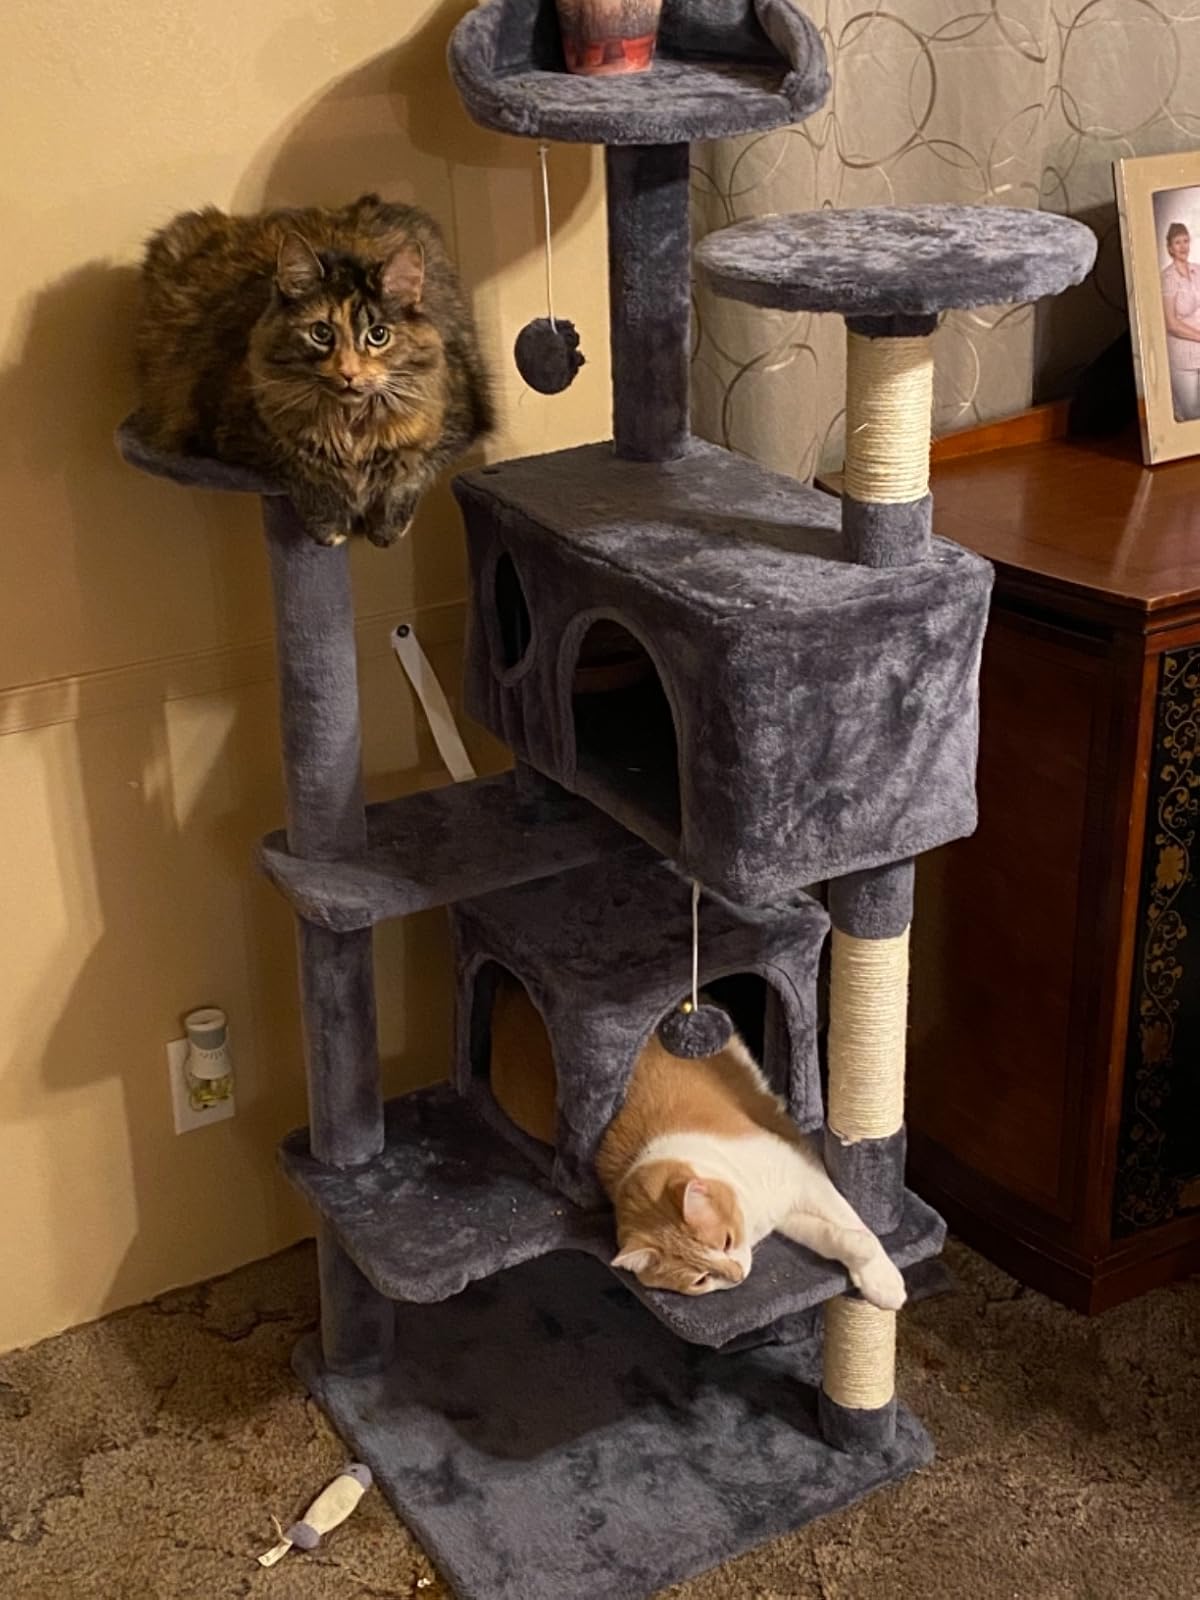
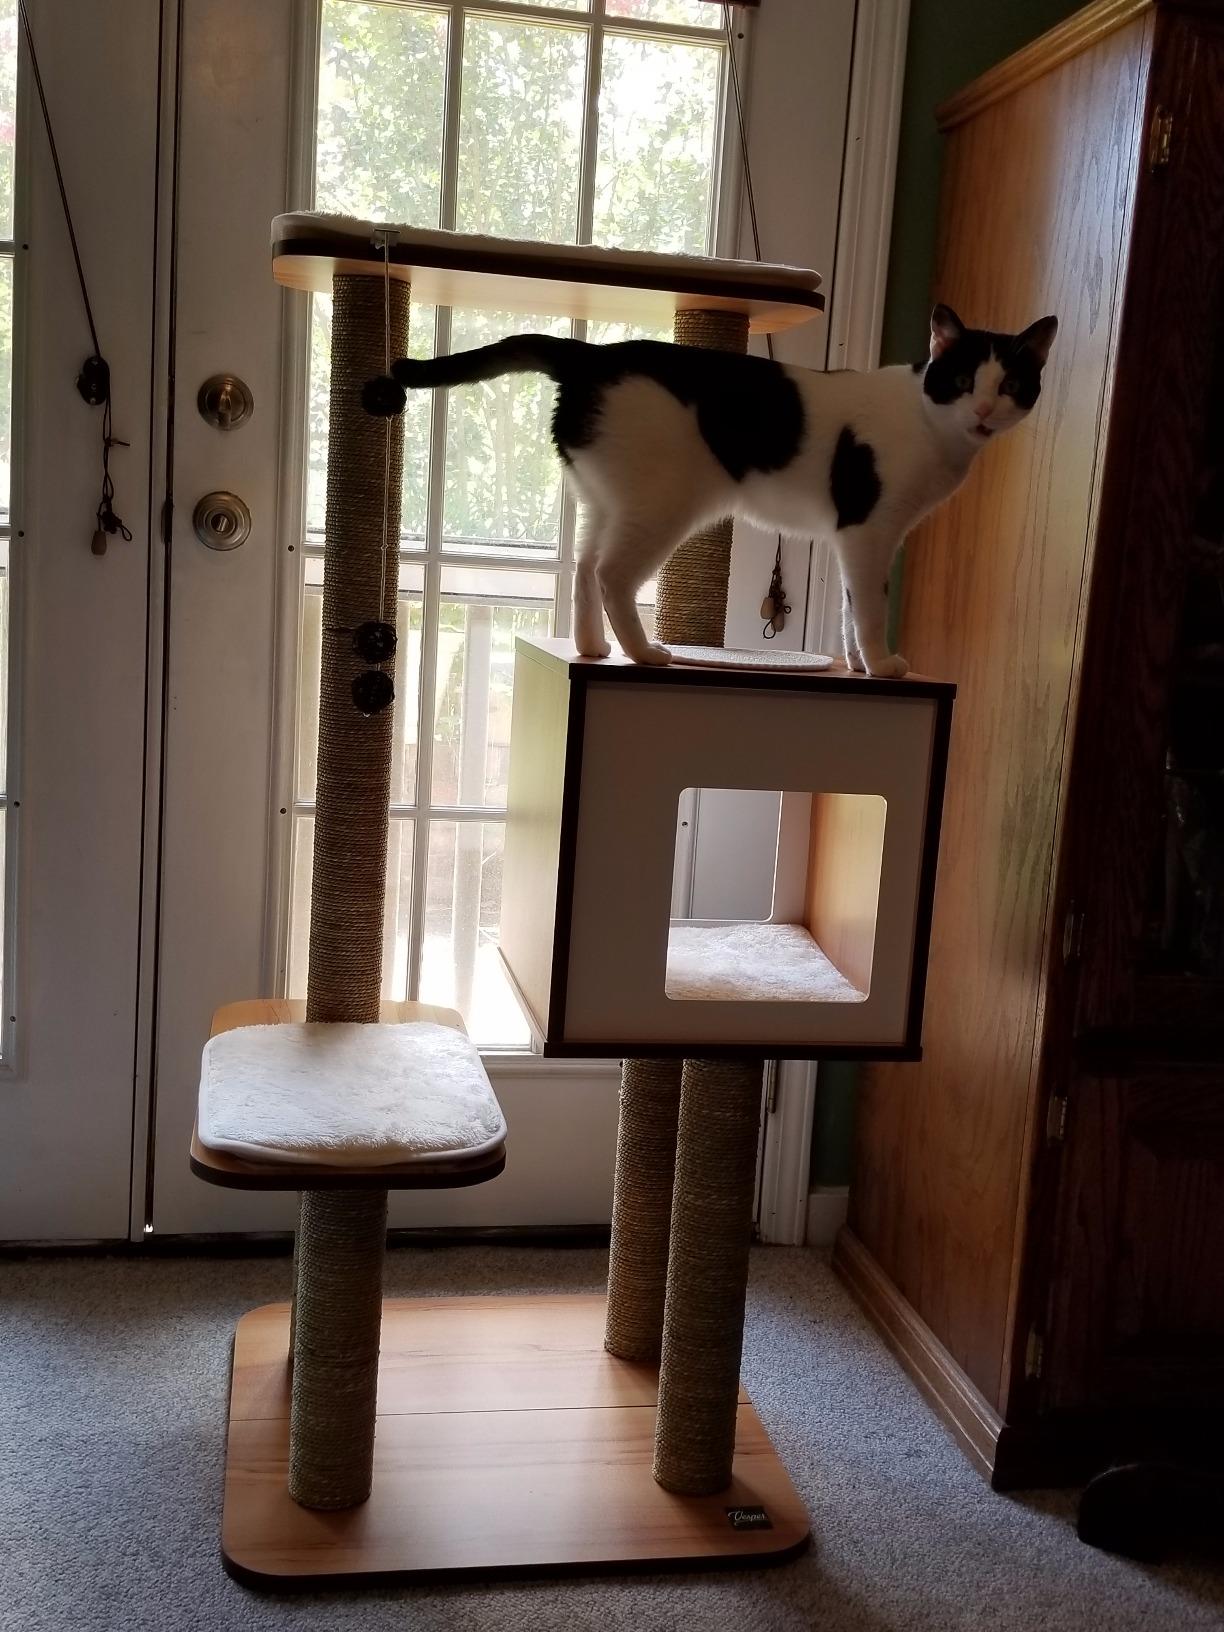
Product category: items_cat tree
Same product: no